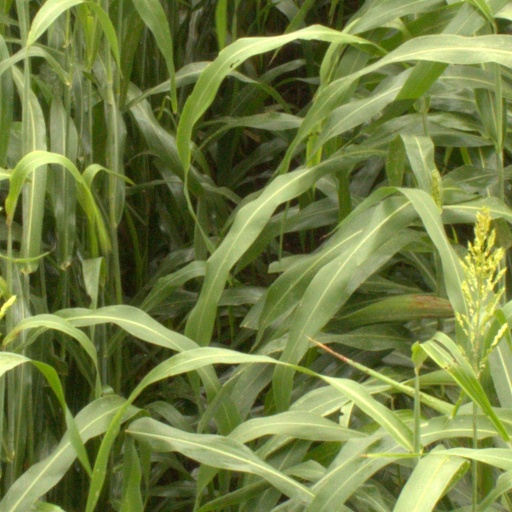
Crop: sorghum